Adaptations of The Great Gatsby

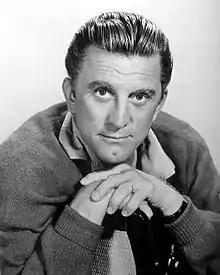
Kirk Douglas voiced Gatsby in a 1950 radio adaptation.

"The Great Gatsby" was adapted as a radio play in 1939. In 1950, a half-hour-long adaptation for CBS' "Family Hour of Stars" starred Kirk Douglas as Gatsby. The novel was read aloud by Trevor White for the BBC World Service in ten parts in 2008. In a 2012 BBC Radio 4 broadcast, "The Great Gatsby" took the form of a Classic Serial dramatization. It was created by dramatist Robert Forrest.